Relics of Sainte-Chapelle

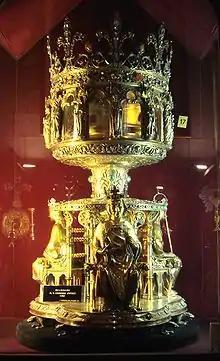
Reliquary of the Crown of Thorns

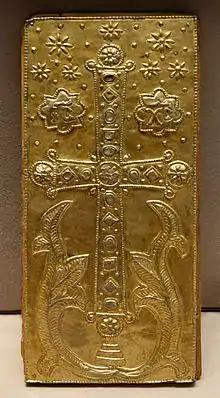
Sliding cover from a coffer that contained a "Sepulchre stone"

The Relics of Sainte-Chapelle are relics of Jesus Christ acquired by the French monarchy in the Middle Ages and now conserved by the Archdiocese of Paris. They were originally housed at Sainte-Chapelle in Paris, France and are now in the cathedral treasury of Notre-Dame de Paris.